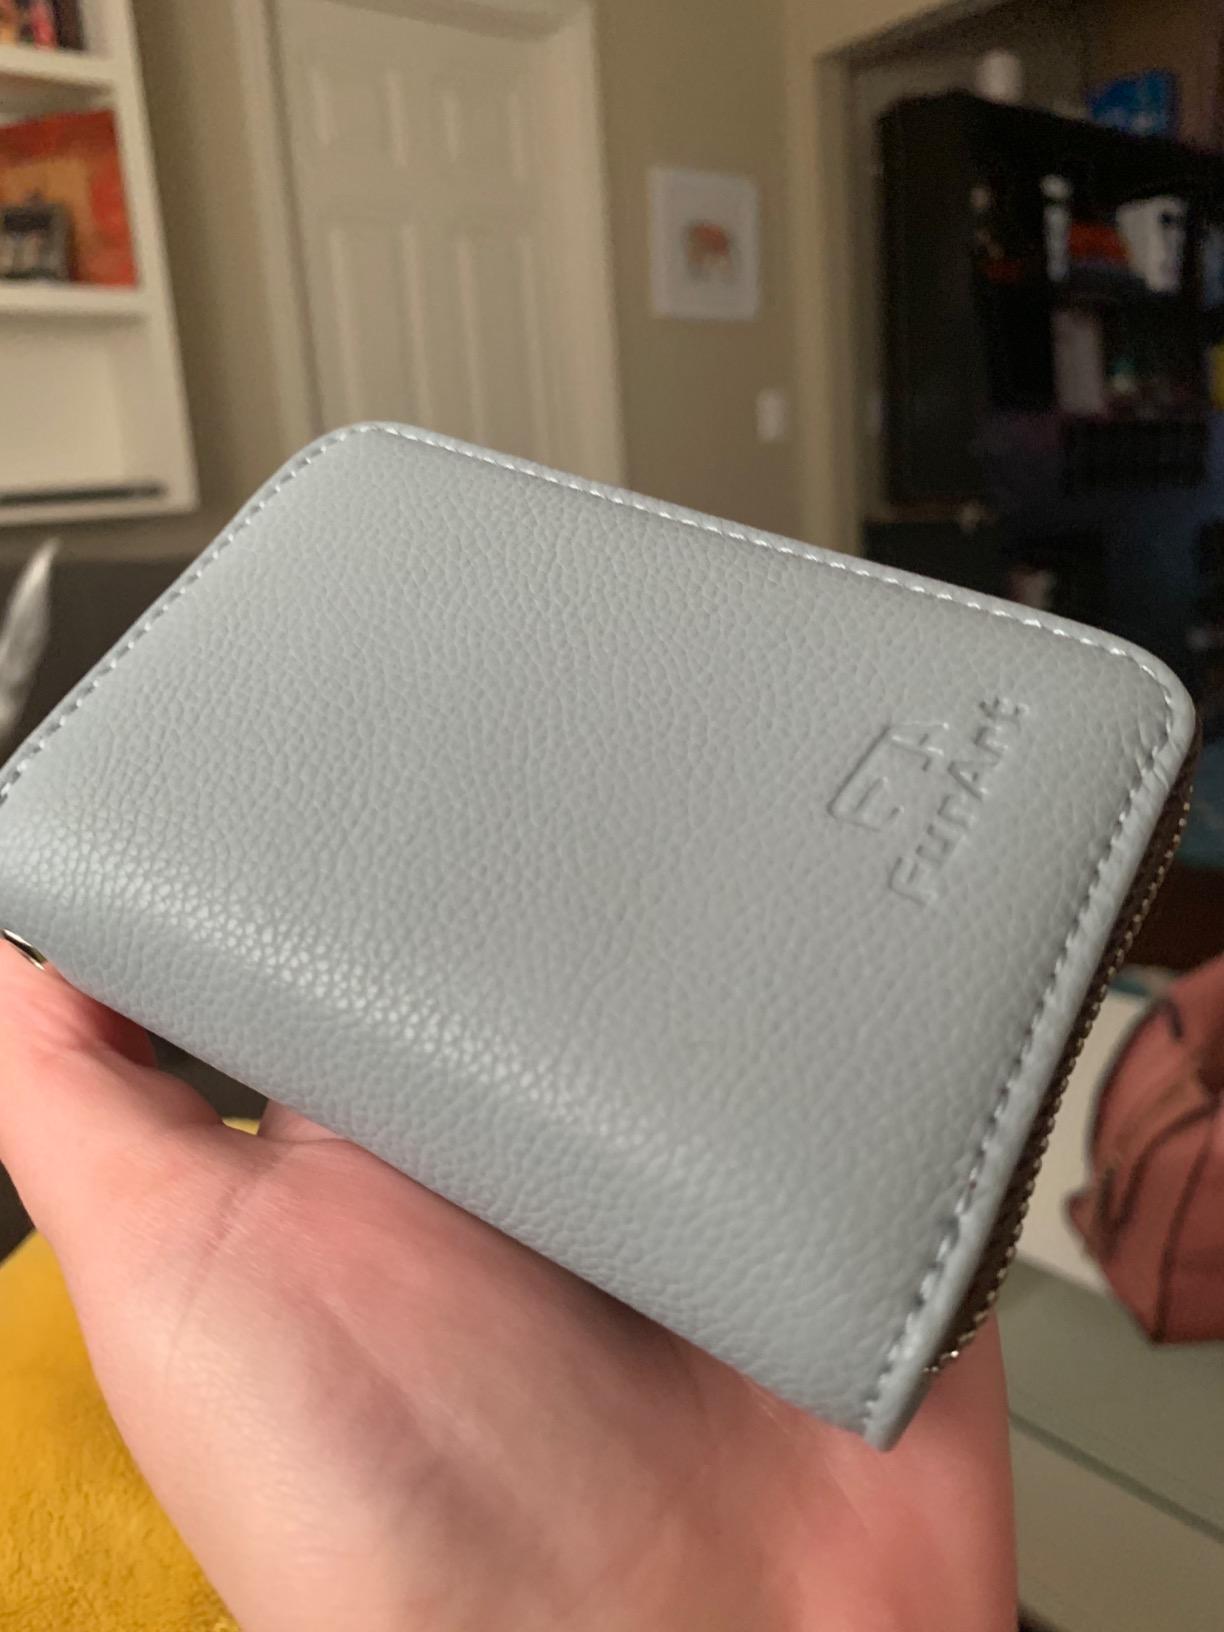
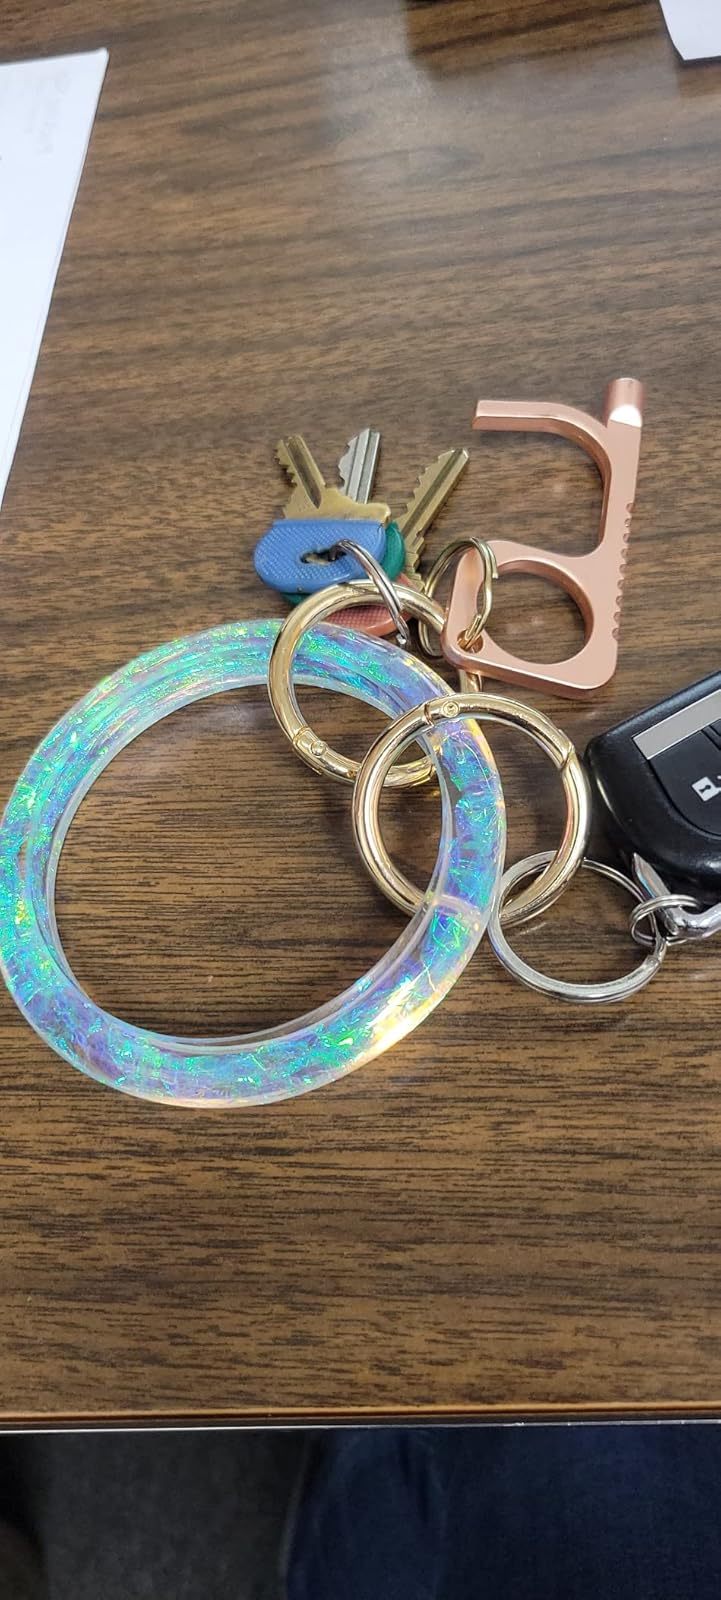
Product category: accessories_keychain
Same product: no